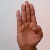
The image shows a hand gesture representing the letter 'B' in Indian Sign Language.